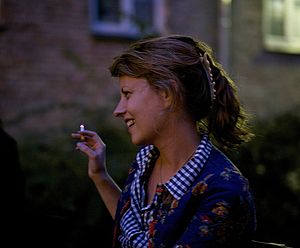
Sarah von Essen
Sarah von Essen (2009).
Sarah O'Neill von Essen er en dansk journalist og forfatter.